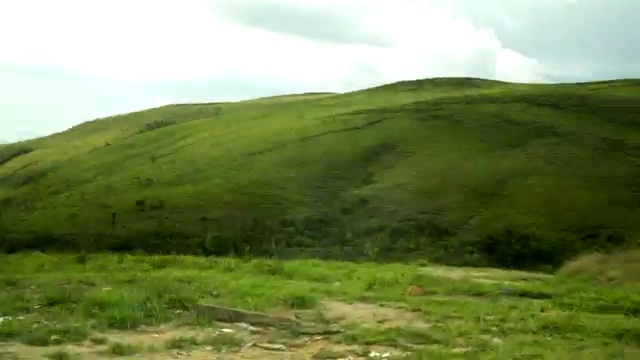
Fire: no
Smoke: no